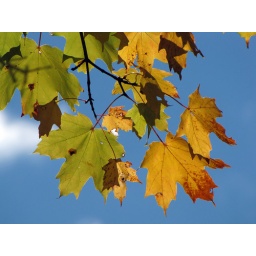
I love the blue, blue sky in the background.